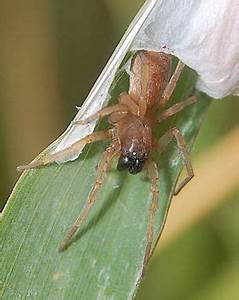
Label: ragno